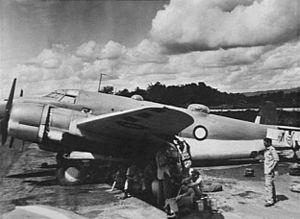
L'Aéroport de Mopah est un aéroport desservant la ville de Merauke, dans la province de Papouasie, en Indonésie.